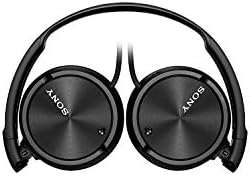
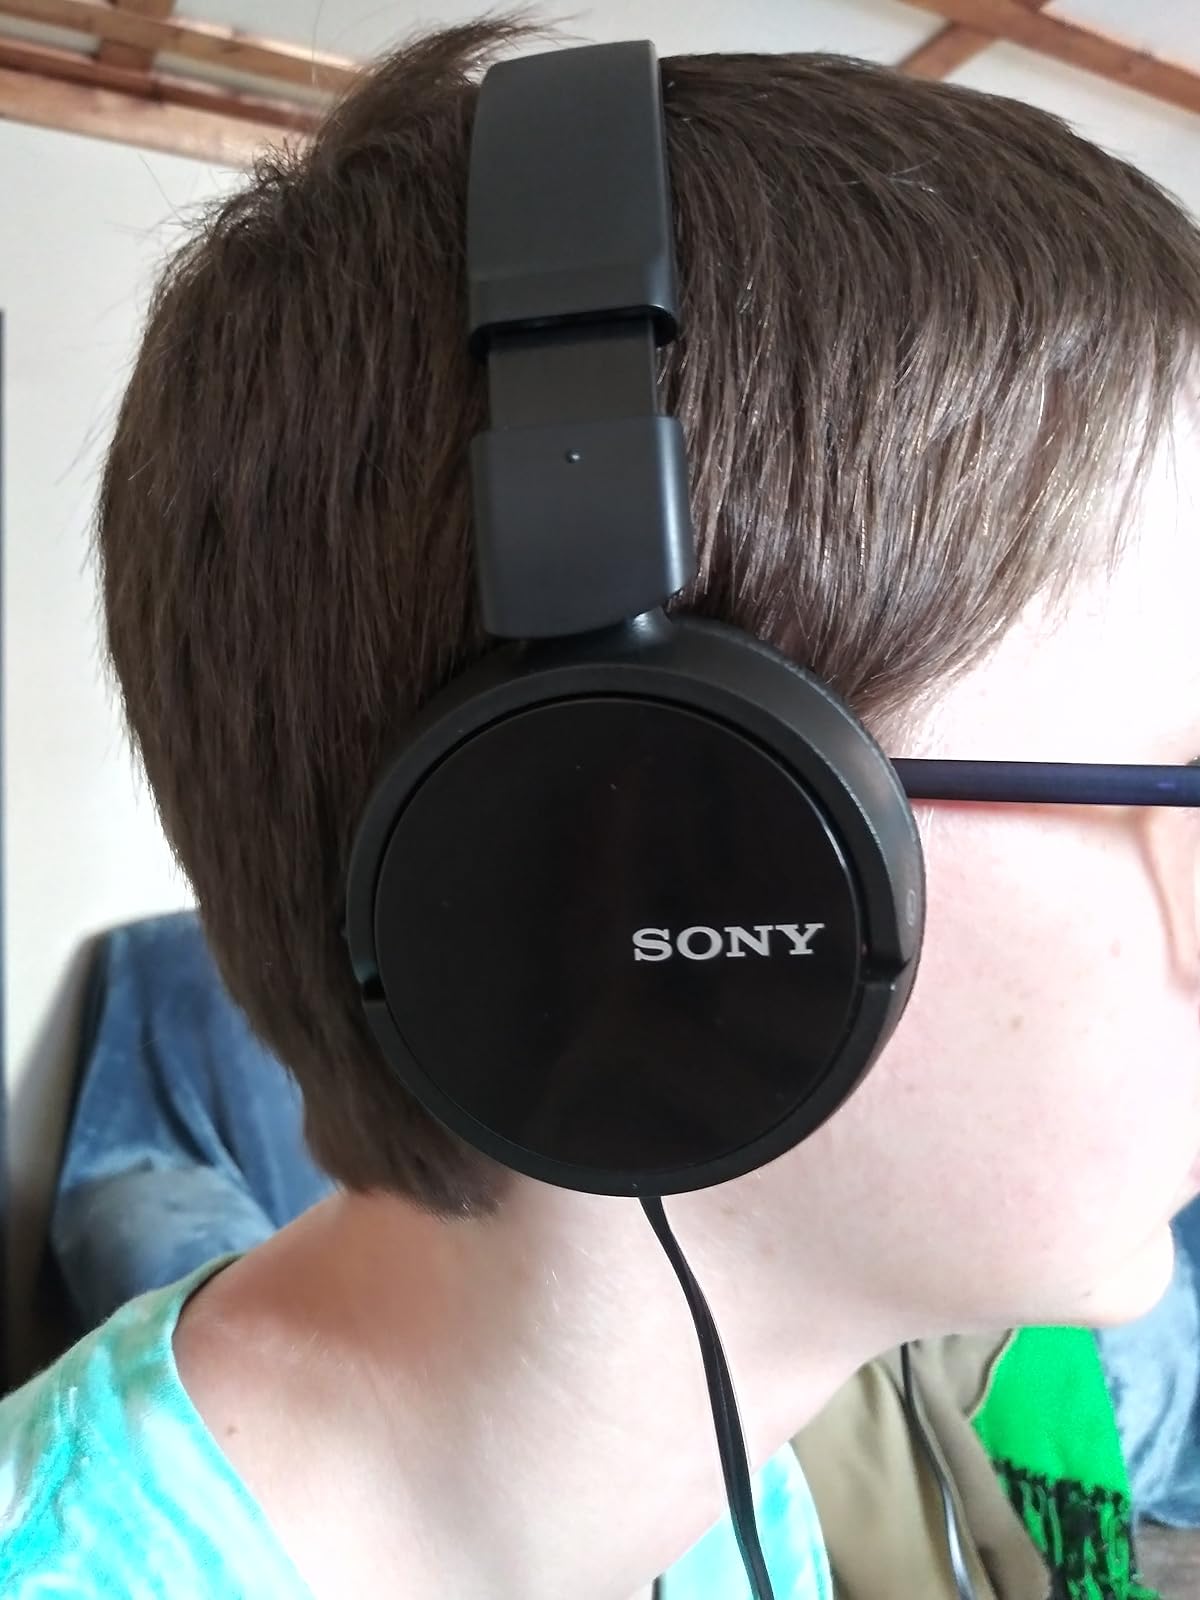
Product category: headphones
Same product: yes